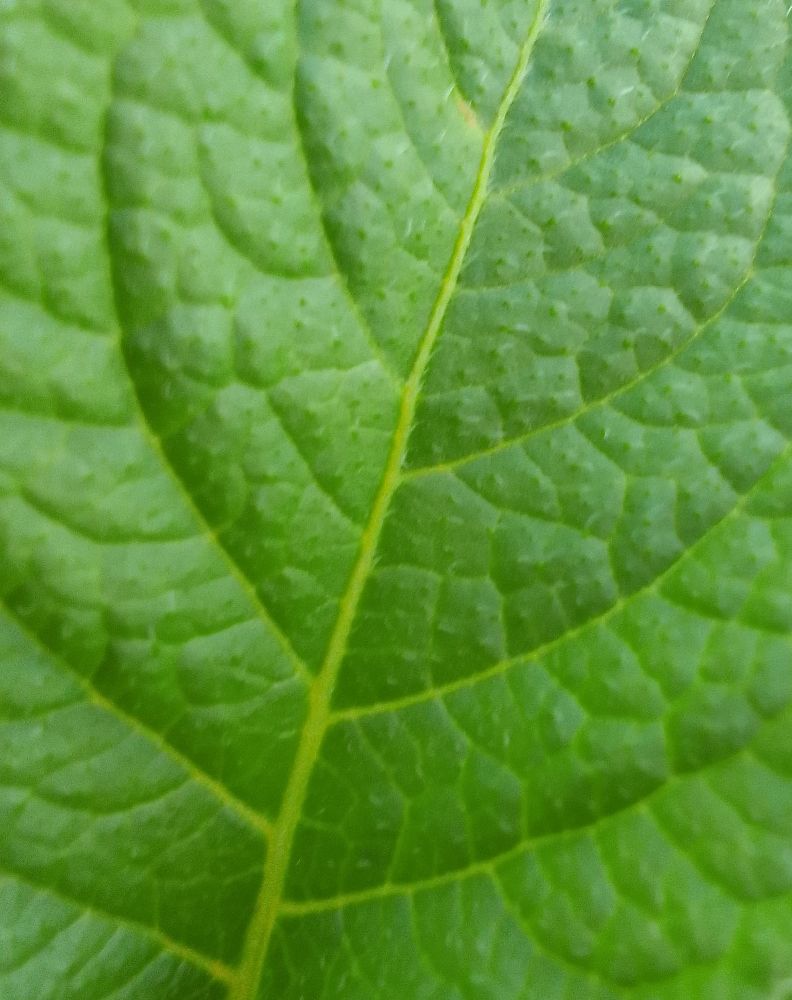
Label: Healthy